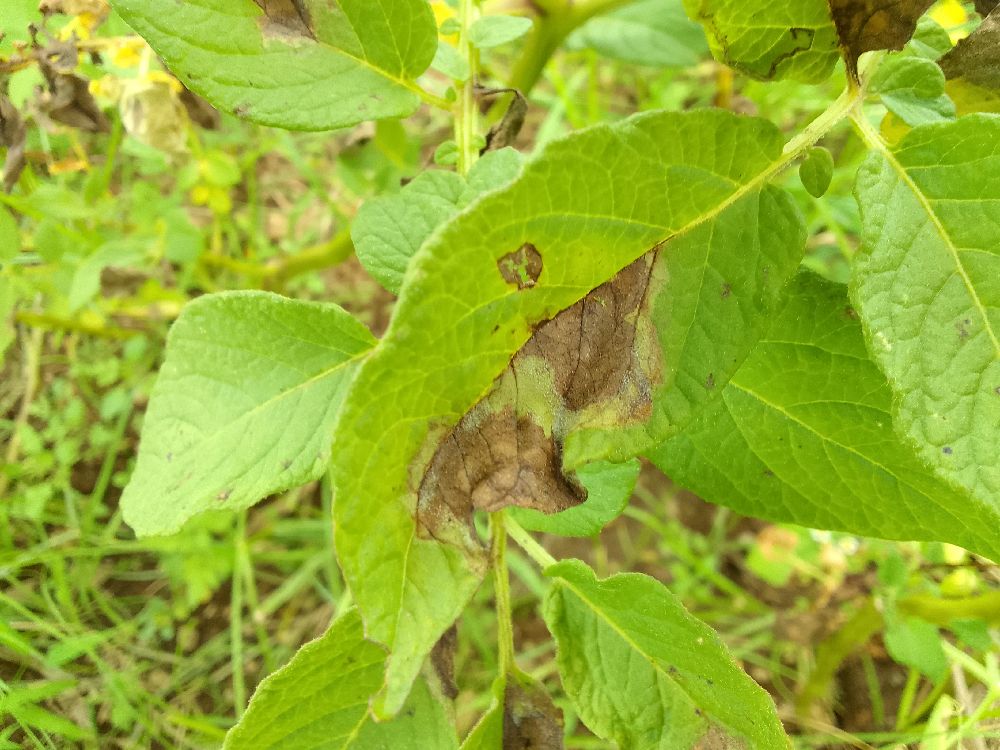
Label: Late blight